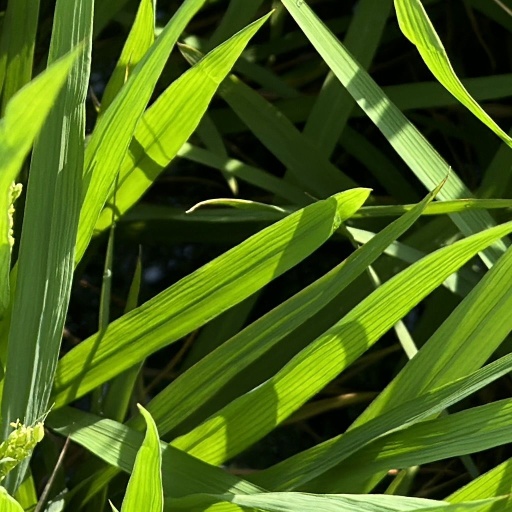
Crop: rice